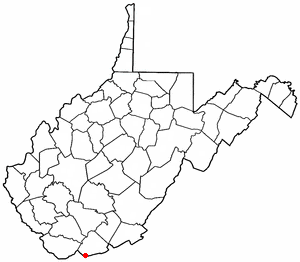
La ville américaine de Bluefield est située dans le comté de Mercer, dans l’État de Virginie-Occidentale. Lors du recensement de 2010, sa population s’élevait à 10 447 habitants.